Greater Manchester Blood Bikes

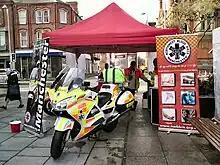
Greater Manchester Blood Bikes

Greater Manchester Blood Bikes is a UK charity providing courier services for the transportation of urgent and emergency medical items such as blood, human milk, platelets, samples, and vaccines, operating in Greater Manchester.